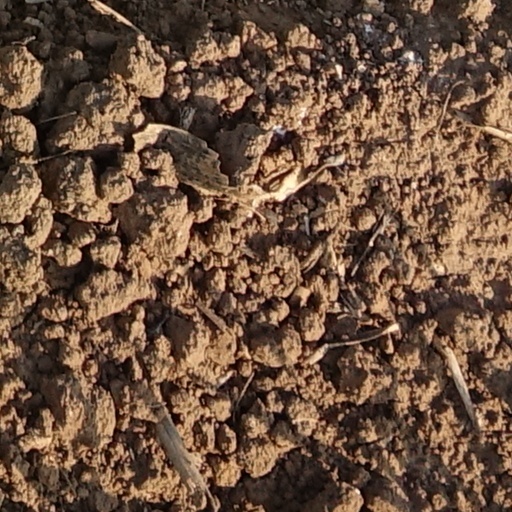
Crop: wheat